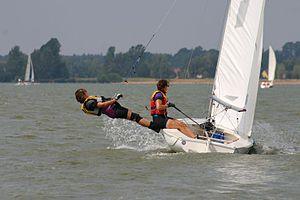
En nautisme, le trapèze est un câble qui descend du mât d'un dériveur léger ou d'un catamaran de sport et muni en bas d'une poignée, d'un anneau et d'un sandow de retenue.